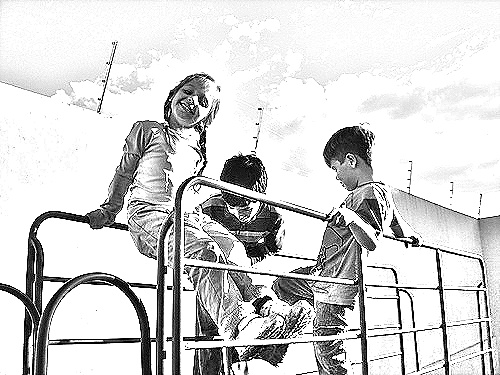
Portrait style: Sketch Portrait